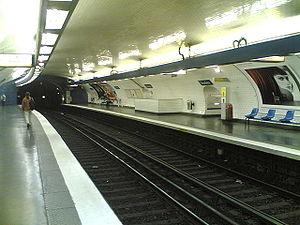
La ligne 10 du métro de Paris est une des seize lignes du réseau métropolitain de Paris. Son parcours traverse d'est en ouest les quartiers situés sur la rive gauche de la Seine dans la moitié sud de Paris, ainsi que le quartier d'Auteuil et la ville de Boulogne-Billancourt, reliant les stations Gare d'Austerlitz à Boulogne - Pont de Saint-Cloud.
Jussieu est une station des lignes 7 et 10 du métro de Paris, située dans le 5ᵉ arrondissement de Paris, sur la place Jussieu.